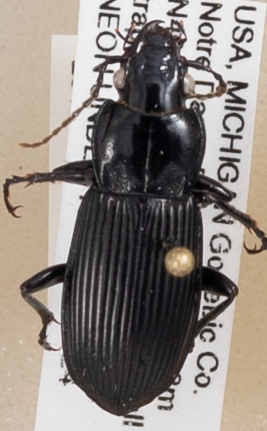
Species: Pterostichus melanarius melanarius
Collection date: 2019-07-24
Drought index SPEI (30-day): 0.47
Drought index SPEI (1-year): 2.09
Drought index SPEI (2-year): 2.09